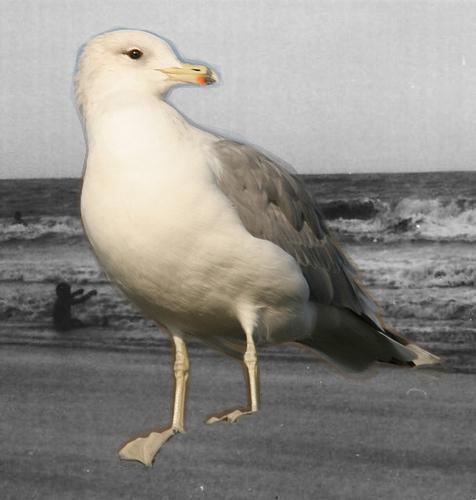
Bird species: California_Gull
Bird type: waterbird
Background: water